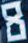
Number: 8